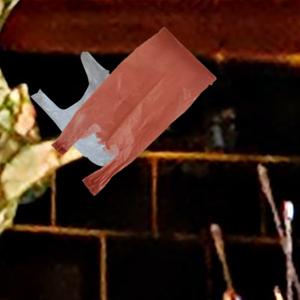
Label: plasticbags